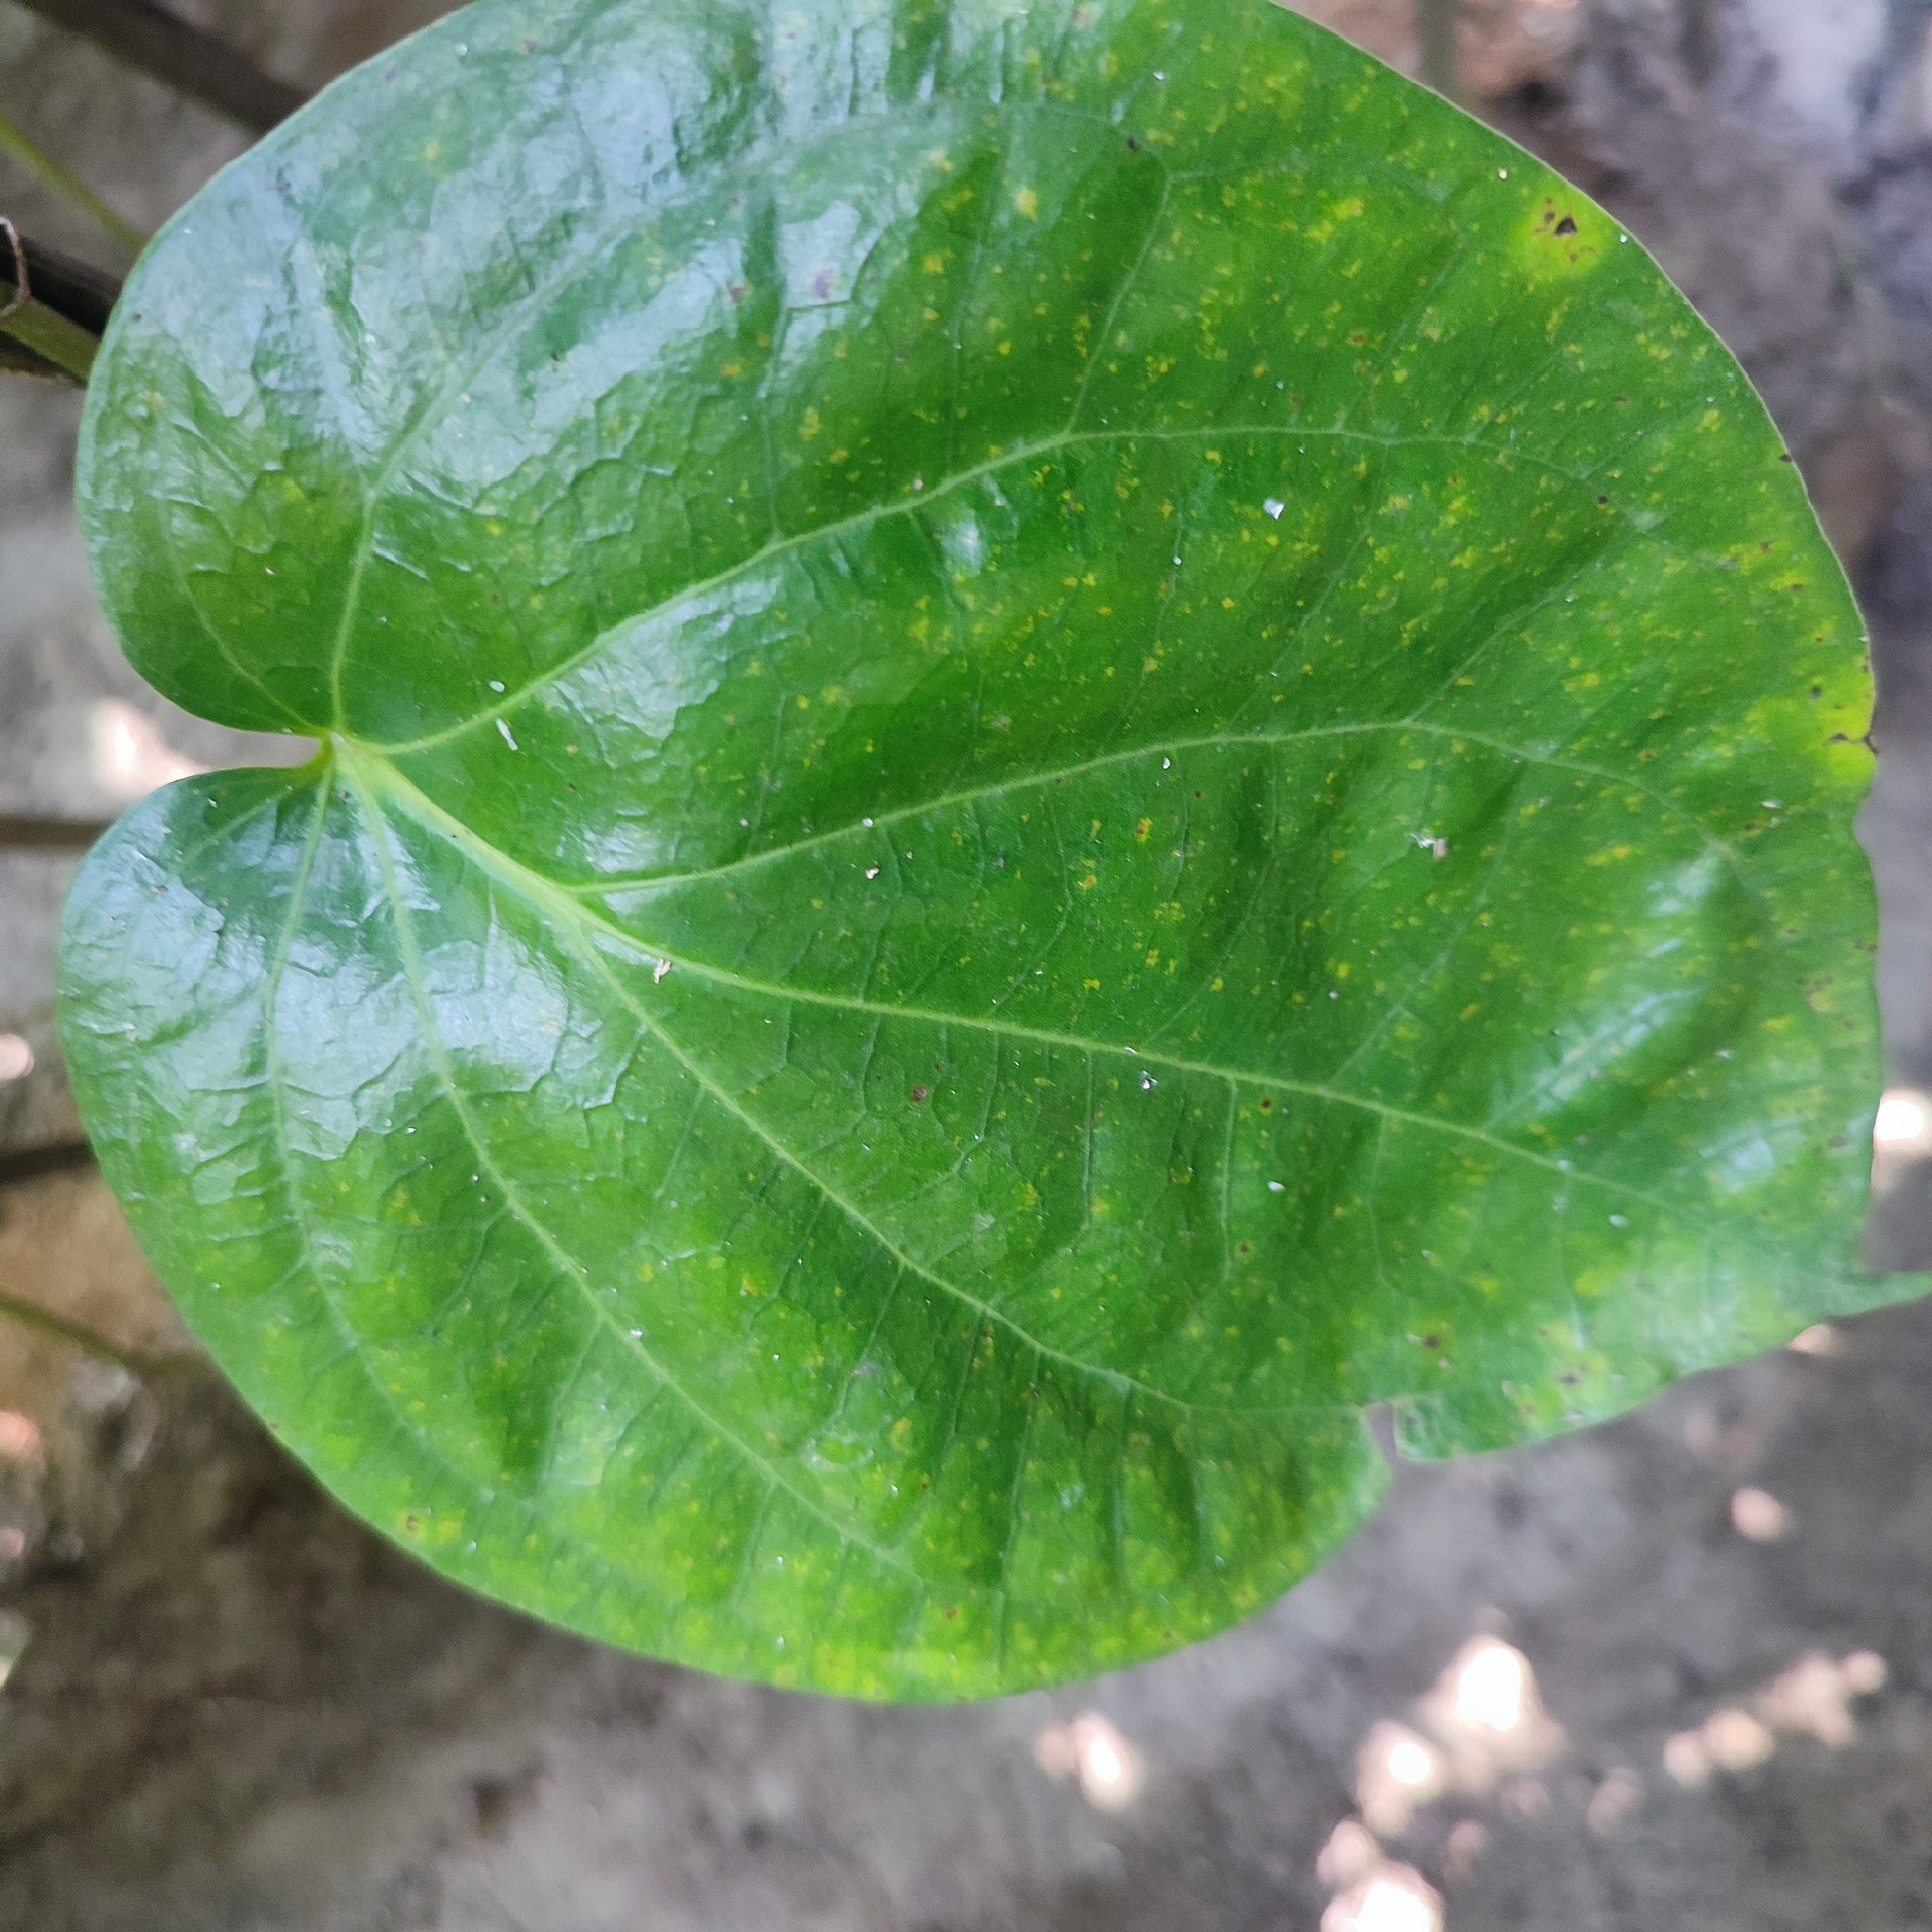
Label: Healthy_Leaf